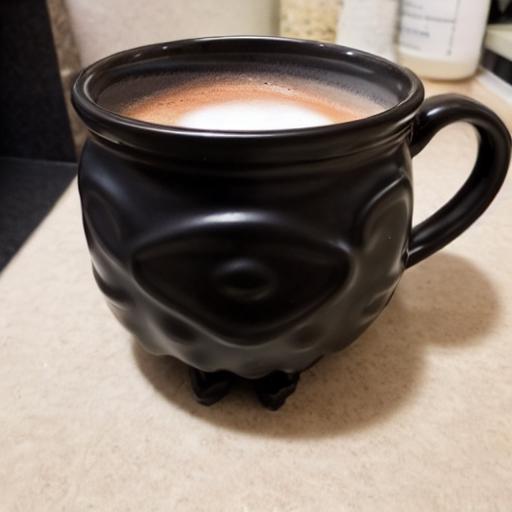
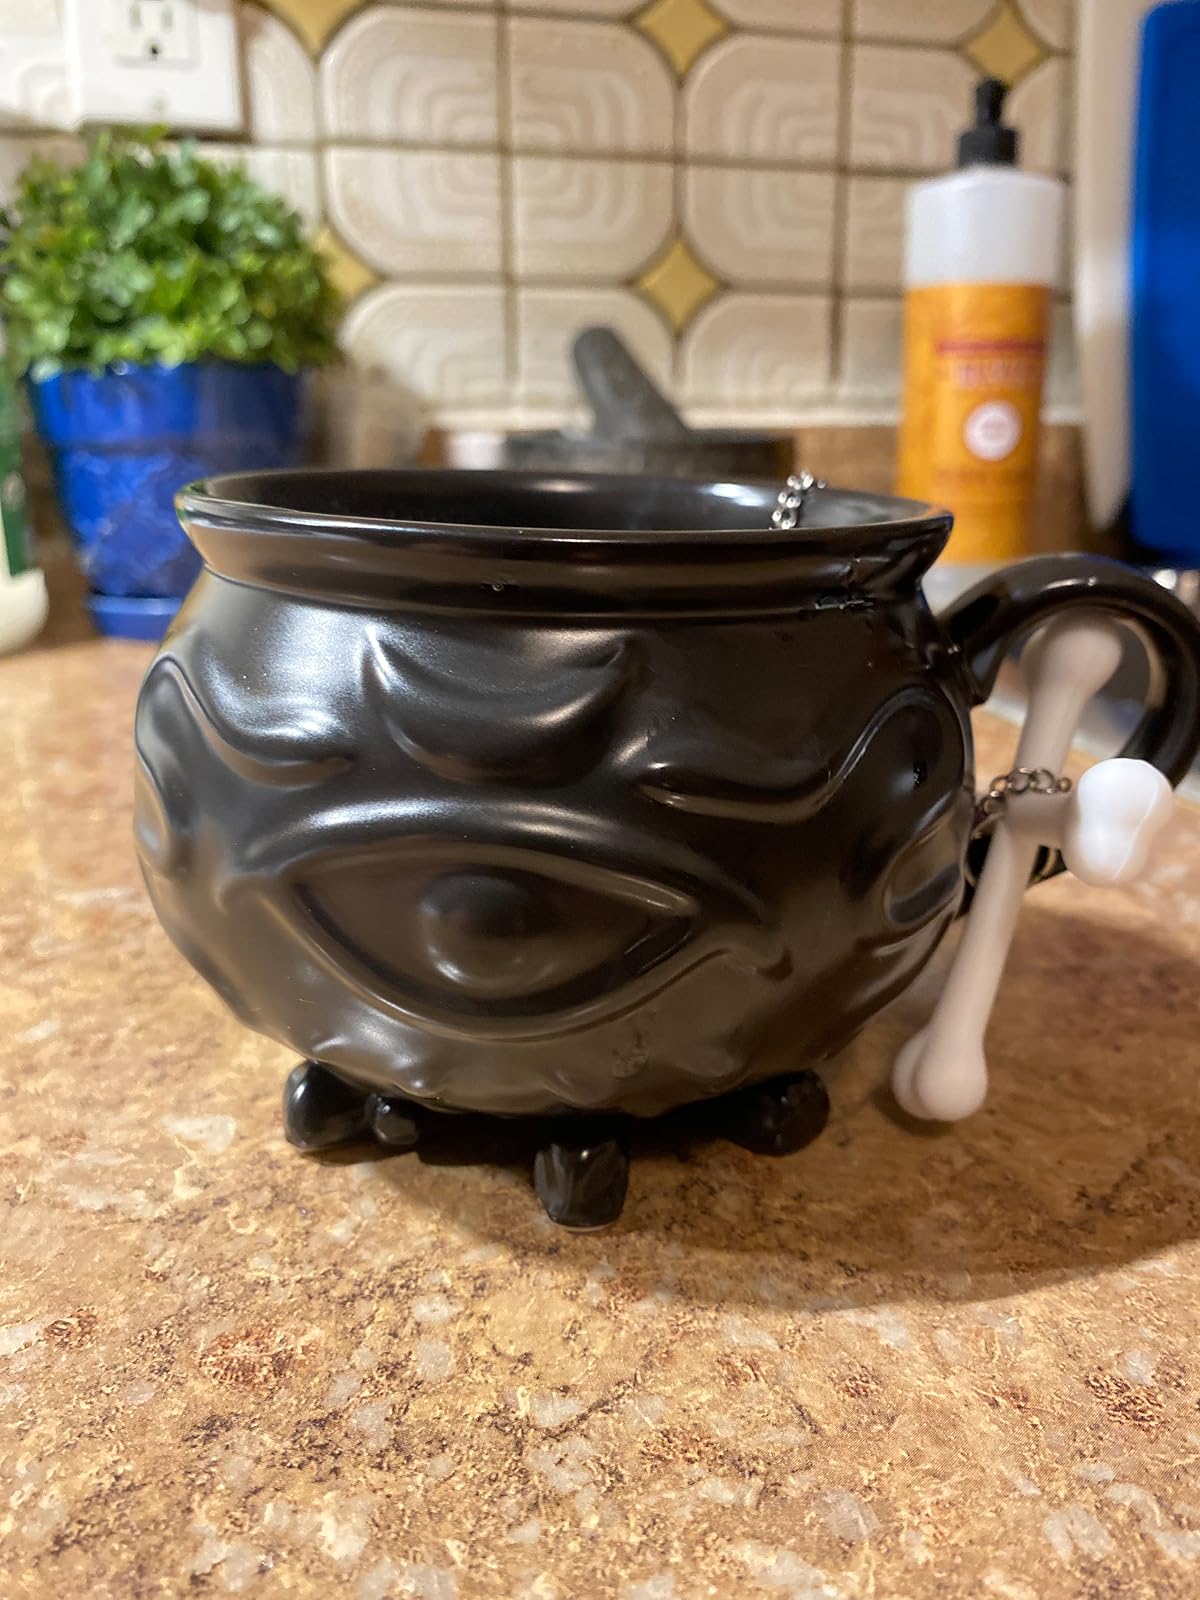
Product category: items_mug
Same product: no